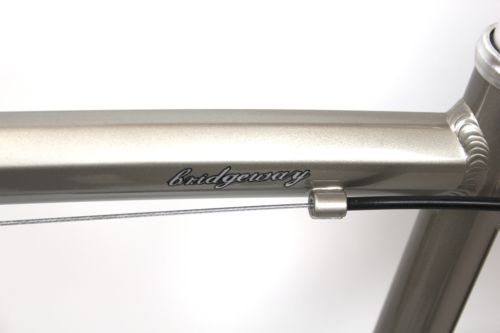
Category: bicycle